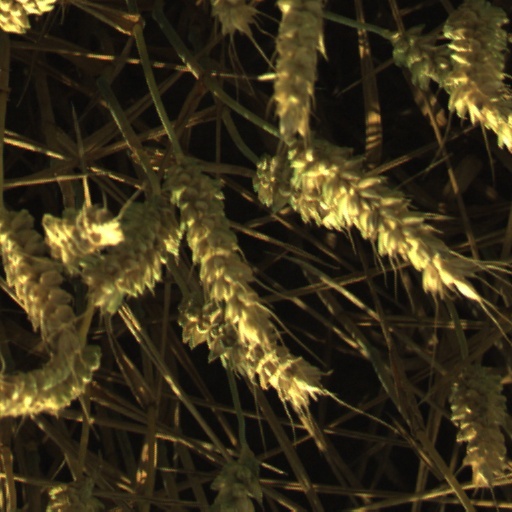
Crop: wheat